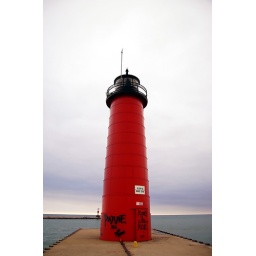
A red lighthouse in Kenosha.